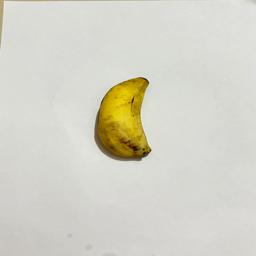
Banana variety: Sabri Kola